Buckley v. Valeo

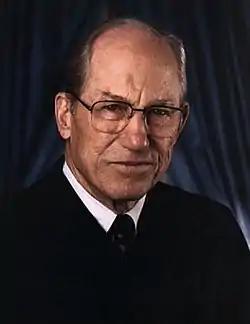
Justice White (above) would have upheld the law's limits on expenditures and contributions.

Although Justice Douglas took part in oral arguments, his resignation intervened and he cast no official vote in the case. Thus, eight justices decided the case. The opinion was a per curiam opinion, that is, not authored by a single justice, but an opinion for the Court. Several justices dissented from portions of the opinion.